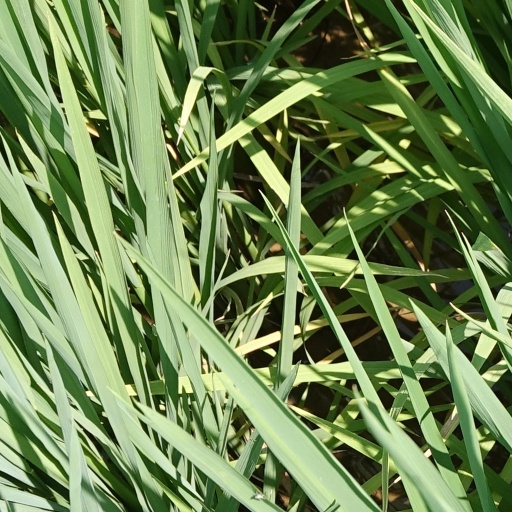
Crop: rice